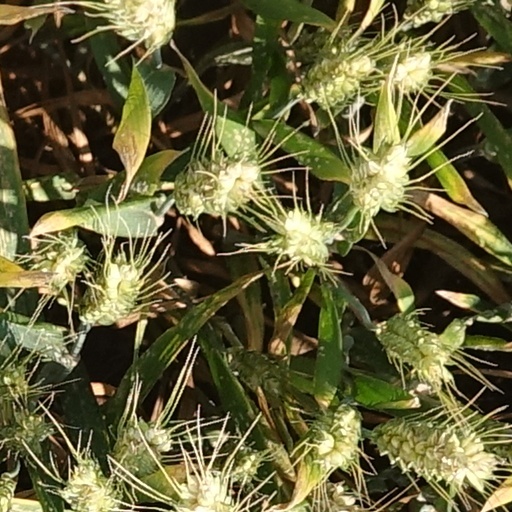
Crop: wheat